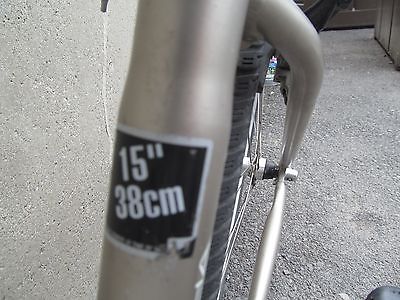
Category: bicycle